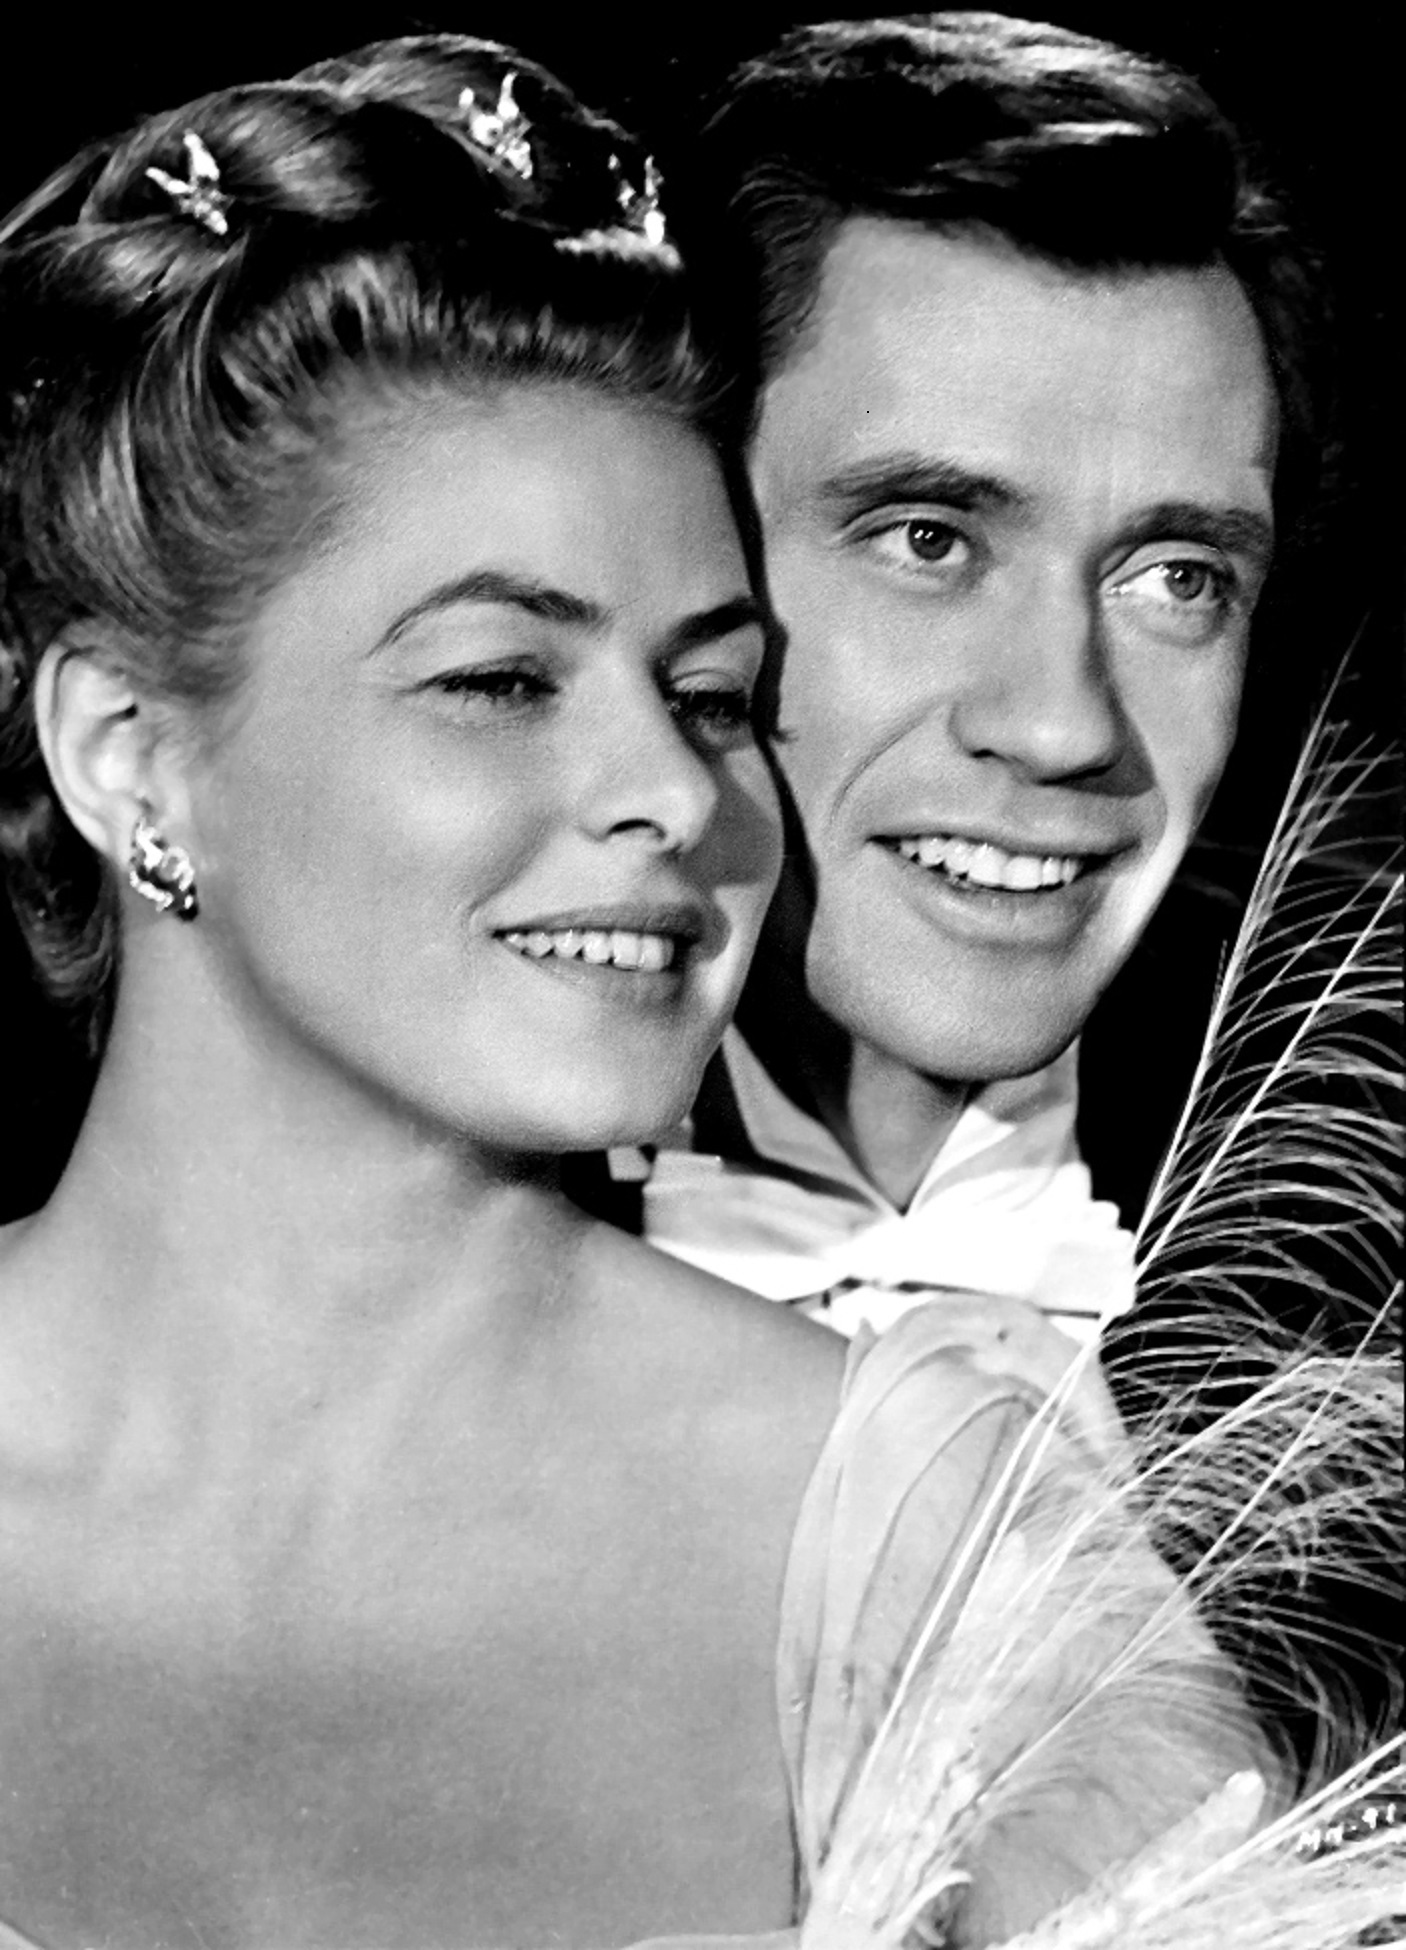
person, black and white, woman, photography, vintage, film, hollywood, portrait, model, nostalgia, monochrome, bride, stars, photograph, beauty, cinema, classic, movie, entertainment, actor, actress, photo shoot, monochrome photography, portrait photography, motion picture, mel ferrer, ingrid bergman